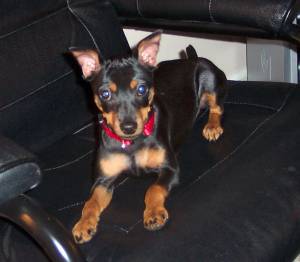
Animal: dog
Breed: miniature_pinscher